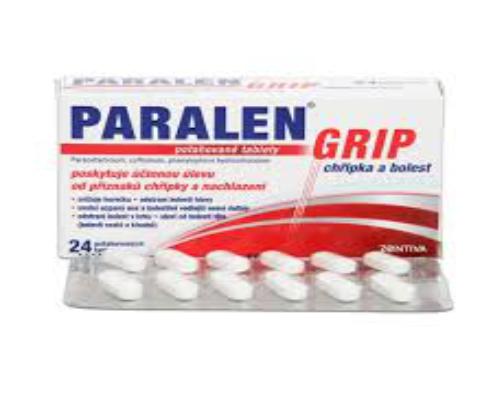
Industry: Medical